Tamainu-pō

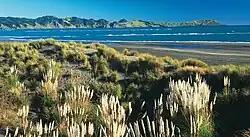
Kāwhia beach.

Tamainu-pō was the son of Whaea-tāpoko, a female "rangatira" based at Kāwhia, who belonged to Ngāti Taupiri. She was raped in the night by Kōkako, a Waikato Tainui chieftain of Ngāti Ruanui and Mātaatua descent. Tamainu-pō's name, which means 'Son-of-the-drink-by-night', was given by his father in reference to the rape. He grew up around Kāwhia Harbour and his mother only revealed his parentage to him when he was a young adult. He had an older half-brother, Taiko, and a sister, Maikao, who married Ta-nanga-whanga, a "rangatira" of Ngā Iwi.